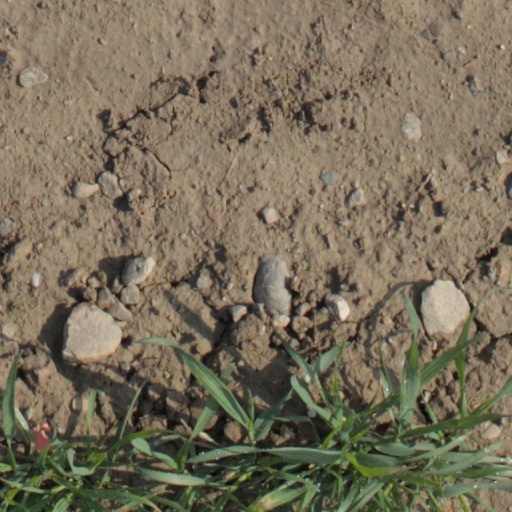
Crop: wheat